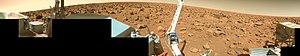
Viking 2 est la seconde mission du programme Viking. Elle consistait en un lancement d'un ensemble composé d'un orbiteur et d'un atterrisseur, très proches de ceux utilisés pour Viking 1. L'atterrisseur Viking 2 opéra depuis la surface de Mars pendant 1 281 jours martiens et fut désactivé le 11 avril 1980, lorsque ses batteries tombèrent en panne. L'orbiteur continua de fonctionner jusqu'au 25 juillet 1978, fournissant près de 16 000 images de la planète, prises au cours de 706 révolutions.